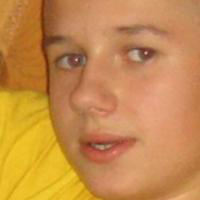
Age group: age 11-20